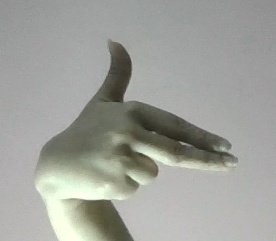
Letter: ghain